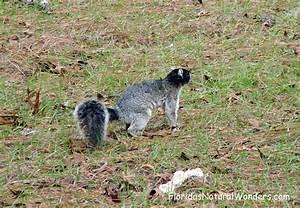
squirrel